New York University Abu Dhabi

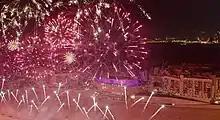
Celebrations on the tenth anniversary of NYU Abu Dhabi

NYUAD also has a weekly student-run newspaper "The Gazelle", founded in 2013 by Alistair Blacklock and Amanda Randone.